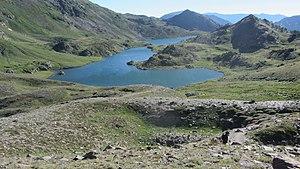
Estany de Sobirans avec Estany de trebens en fond
Les lacs du Carlit, ou étangs du Carlit, sont un ensemble d'étendues d'eau de montagne de la chaîne des Pyrénées, plus précisément situés en Cerdagne et Haut-Conflent, régions historiques et géographiques des Pyrénées-Orientales, en France.